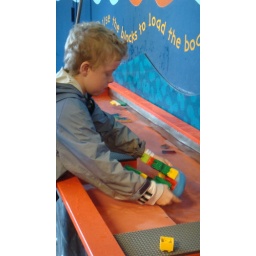
Caleb created lego boats and tested them in the water table to see if they would sink or float.